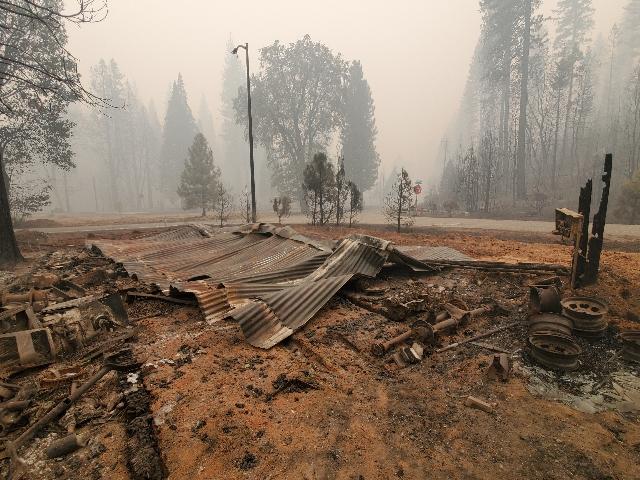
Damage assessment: destroyed